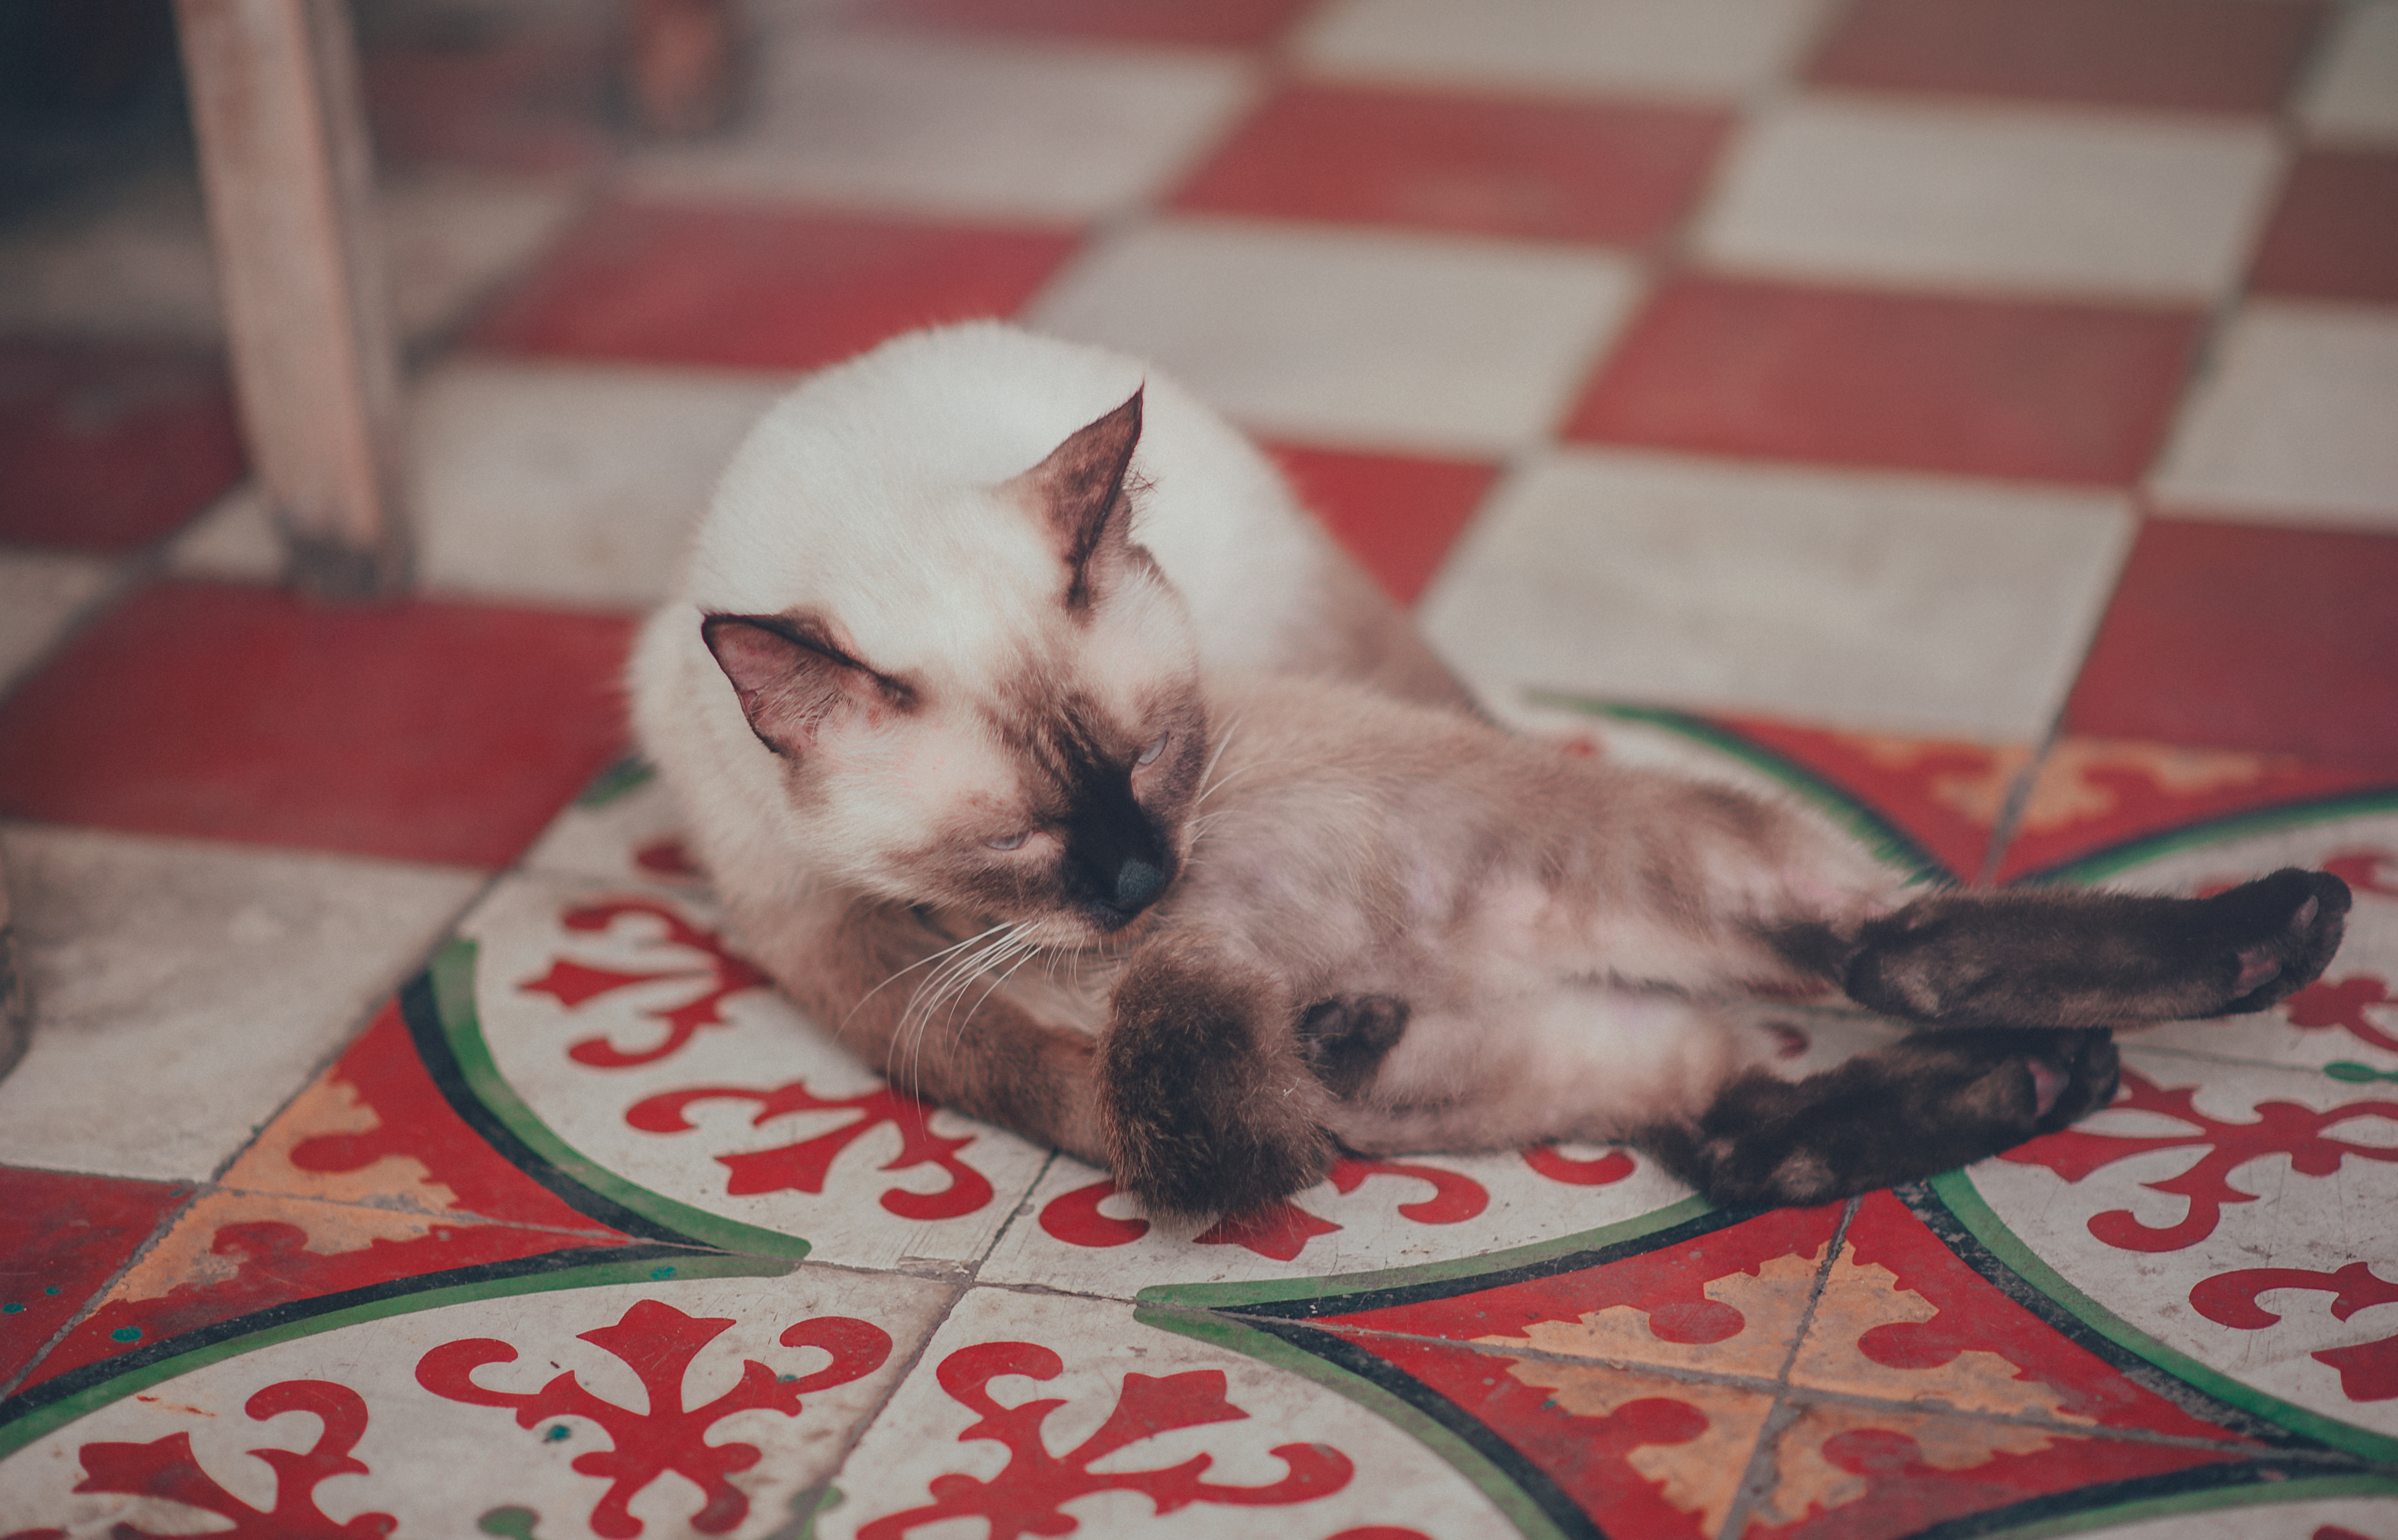
cat, pet, animals, small to medium sized cats, mammal, cat like mammal, vertebrate, whiskers, kitten, carnivoran, snout, paw